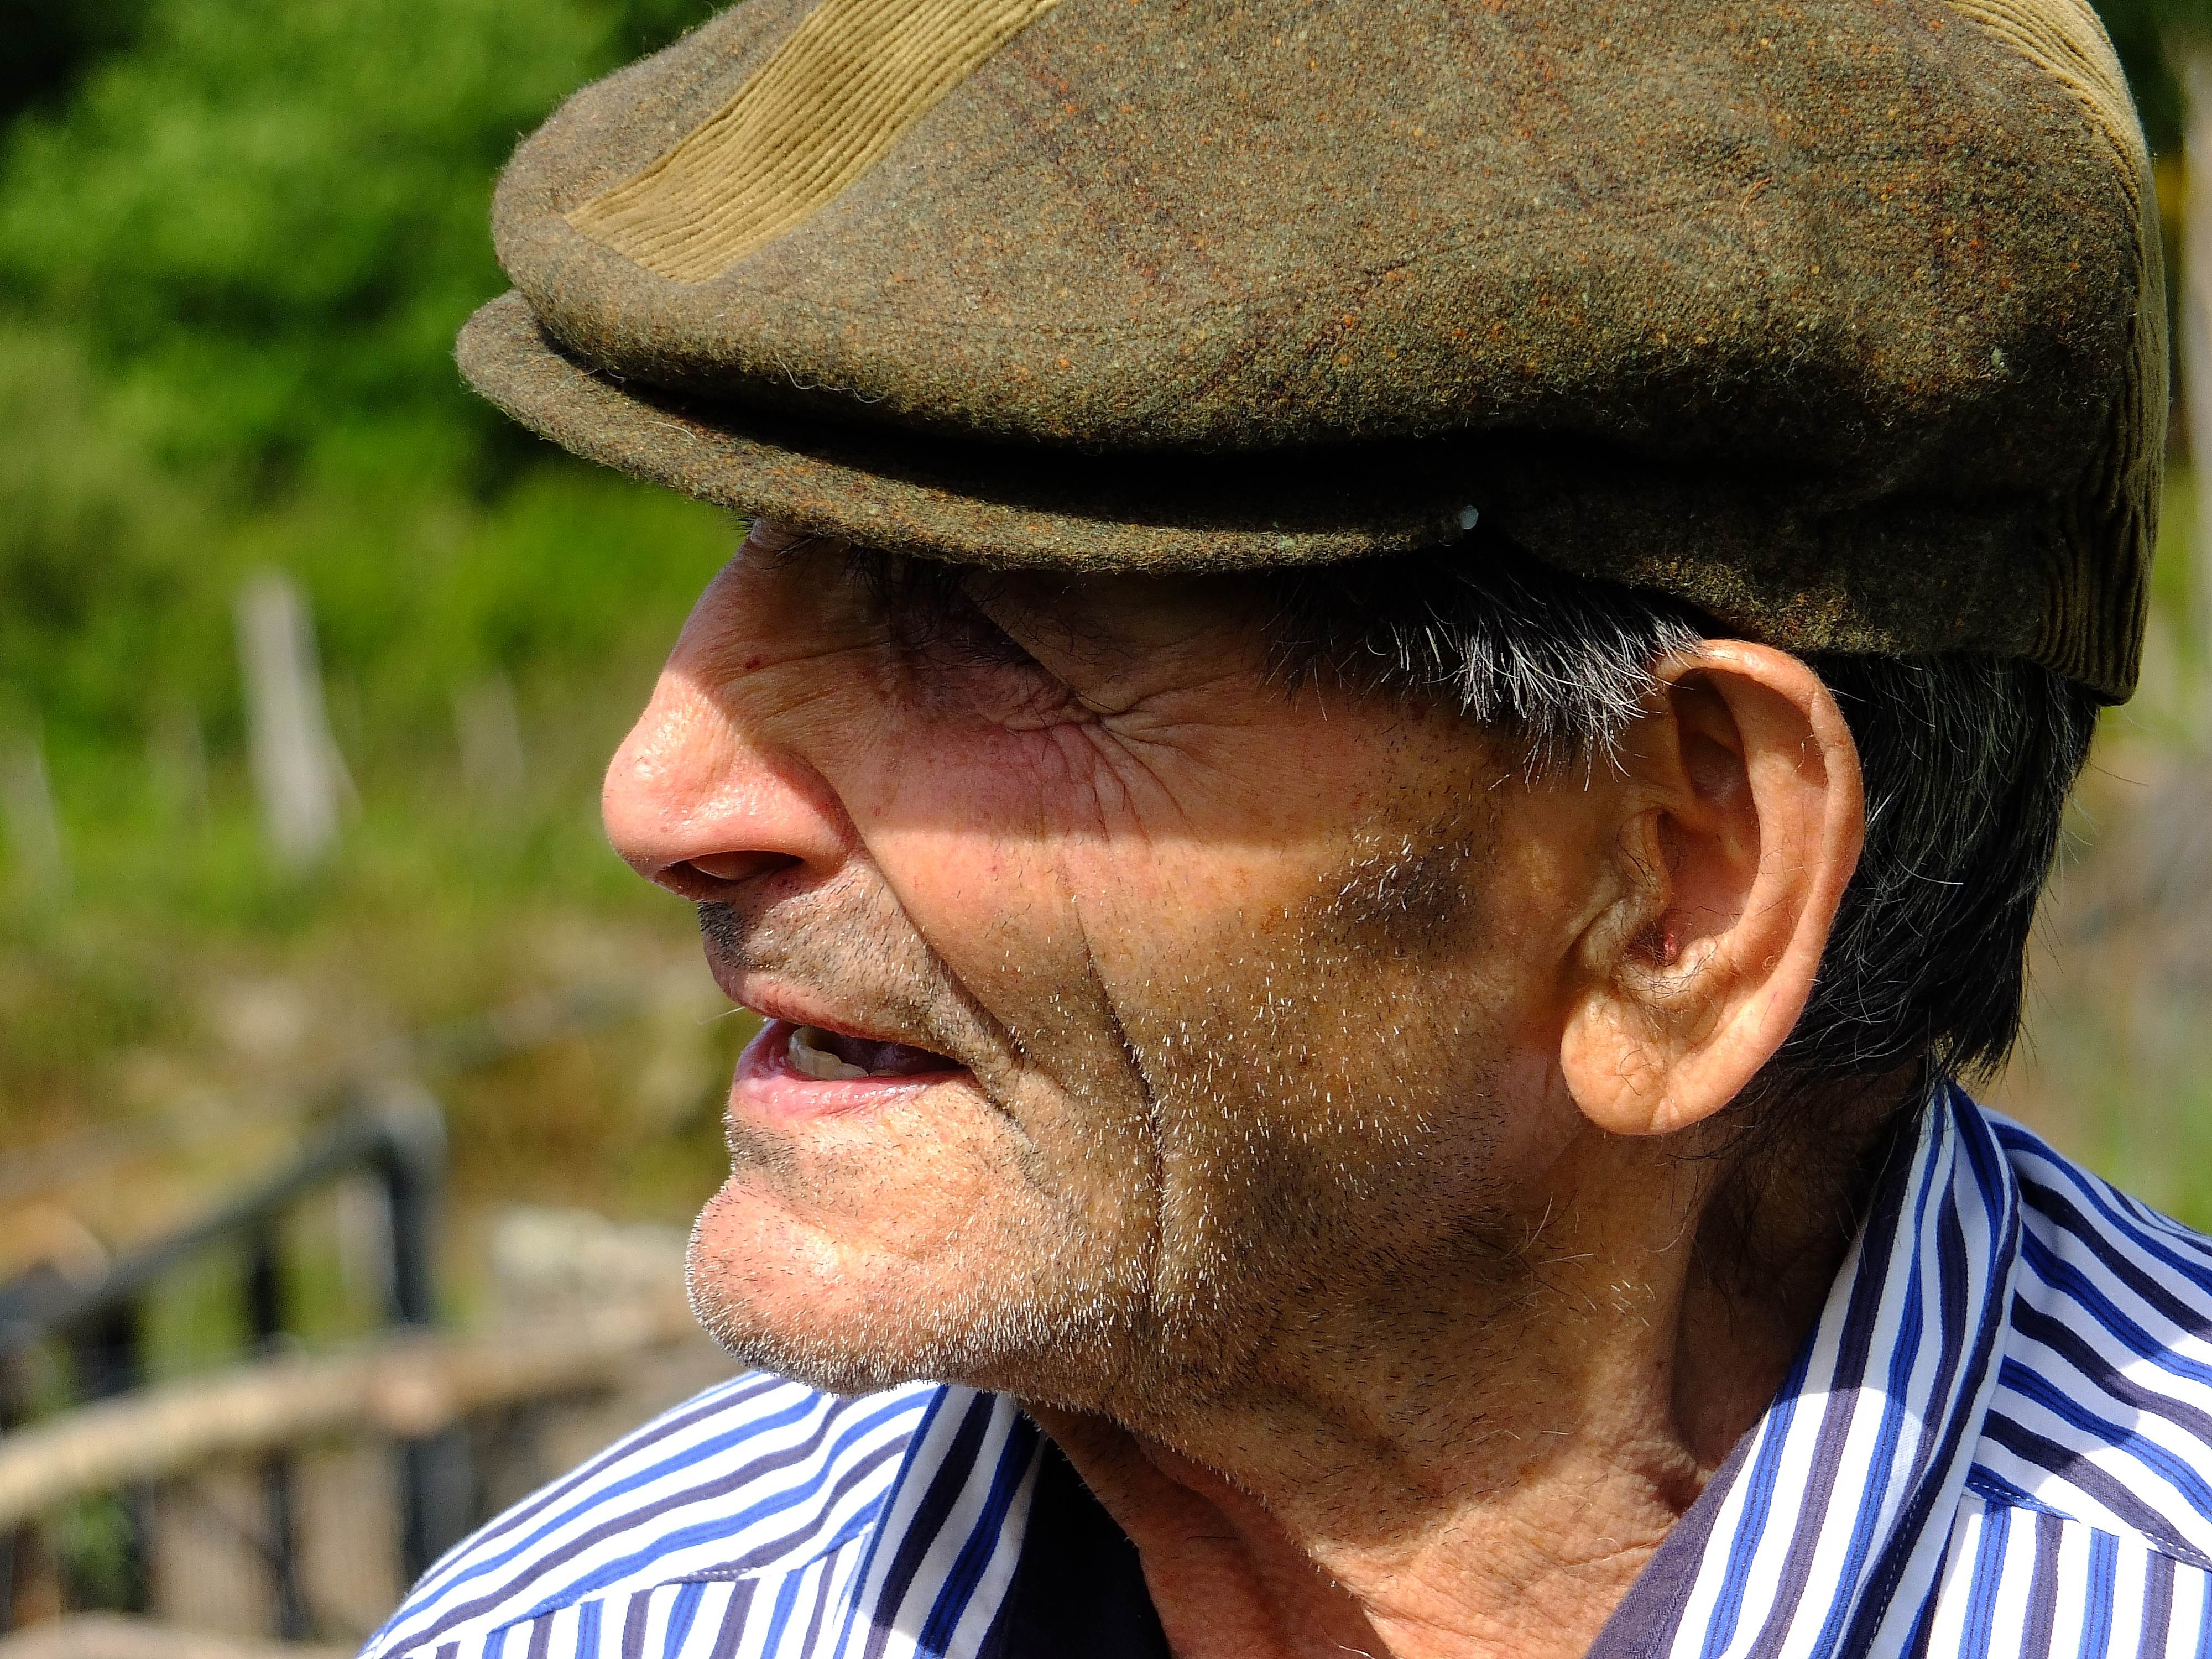
man, person, people, hair, male, portrait, hat, hairstyle, beard, head, galicia, pontevedra, retratos, espana, ggl1, gaby1, varios, some, gphoto, pontevedragaliciaespaa, galiciarural, fujifilmxs1, facial hair